Physetica temperata

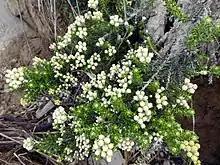
"Ozothamnus leptophyllus", the likely larval host species of "P. temperata".

The life history of this species has not been well documented although it is thought that larval host species is "Ozothamnus leptophyllus".